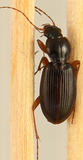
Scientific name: Synuchus impunctatus
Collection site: Bartlett Experimental Forest NEON (BART), plot BART_068